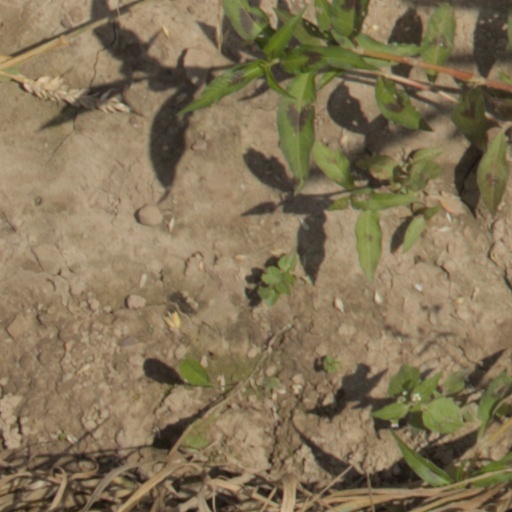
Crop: wheat